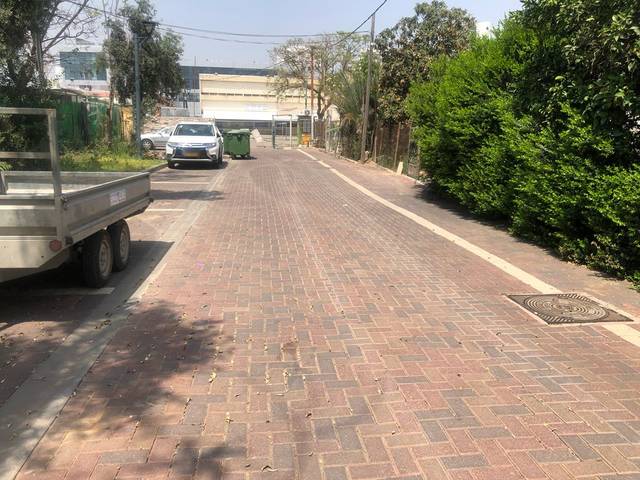
Region: Israel
Coordinates: 32.103, 34.942